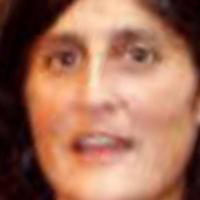
Age group: age 31-40